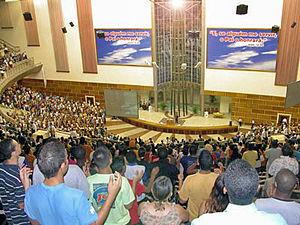
Le Brésil est un pays très divers du point de vue des religions, avec une forte tendance à la mobilité de la part des croyants. La population est majoritairement chrétienne. Les catholiques représentent 61 % de la population et les protestants 26 %. Héritage de la colonisation portugaise, le catholicisme était la religion officielle de l'État brésilien jusqu'à la promulgation de la Constitution républicaine de 1891 qui institue l'État laïque.
L’Église universelle du royaume de Dieu aussi appelé Centre d'Accueil Universel ou Centre d'aide spirituelle est une dénomination chrétienne évangélique charismatique. Son siège est basé à São Paulo, au Brésil. Son dirigeant est Edir Macedo Bezerra.